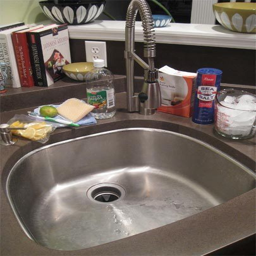
here 's a step - by - step to get your kitchen sink sanitized and gleaming -- without the use of harmful chemicals or cleaners .